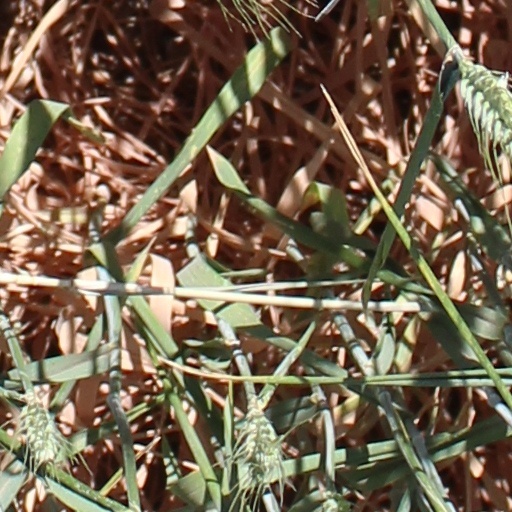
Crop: wheat